First cabinet of Thabo Mbeki

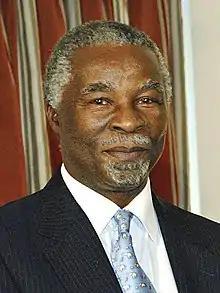
Thabo Mbeki (2003)

The first cabinet of Thabo Mbeki was the cabinet of the government of South Africa from 18 June 1999 until 29 April 2004. It was established by President Mbeki after his ascension to the presidency in the 1999 general election, replacing the transitional Government of National Unity. It remained in office until the next general election in 2004. Comprising 27 ministers, it was dominated by the majority party, the African National Congress, although the Inkatha Freedom Party also held three positions.